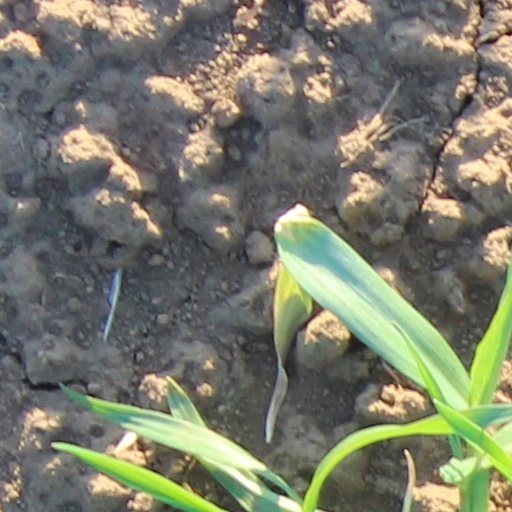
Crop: wheat